Broaching (metalworking)

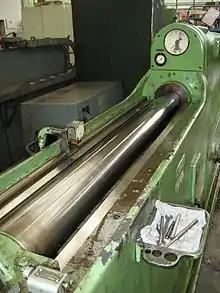
The hydraulic cylinder of a horizontal broaching machine.

Broaching machines are relatively simple as they only have to move the broach in a linear motion at a predetermined speed and provide a means for handling the broach automatically. Most machines are hydraulic, but a few specialty machines are mechanically driven. The machines are distinguished by whether their motion is horizontal or vertical. The choice of machine is primarily dictated by the stroke required. Vertical broaching machines rarely have a stroke longer than .